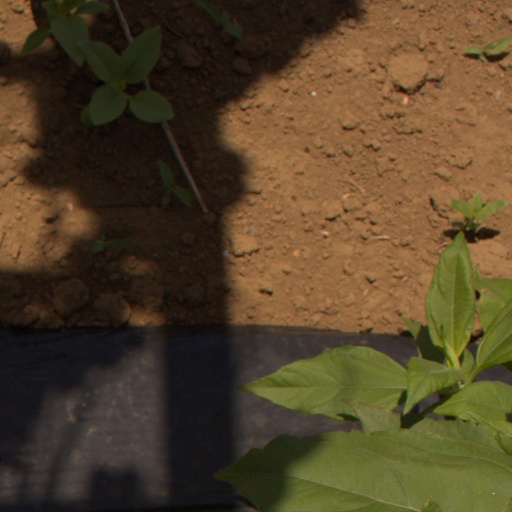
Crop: Jerusalem artichoke